Troels Marstrand

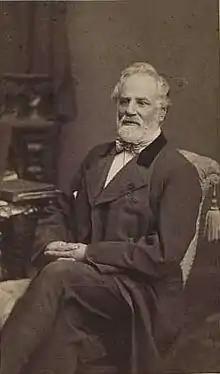
Troels Marstrand

Marstrand was born on 13 May 1815 in Copenhagen, the son of mechanician Nicolai Jacob Marstrand (1770–1829) and Petra O. Smith (1778–1847). He was the brother of painter Vilhelm Marstrand and naval officer Osvald J. Marstrand. Their father ran a bakery in Silkegade. It was continued by his mother after his father's death in 1820. After his confirmation, Marstrand initially worked in his uncle's office in Skælskør before apprenticing as a baker in Køge.